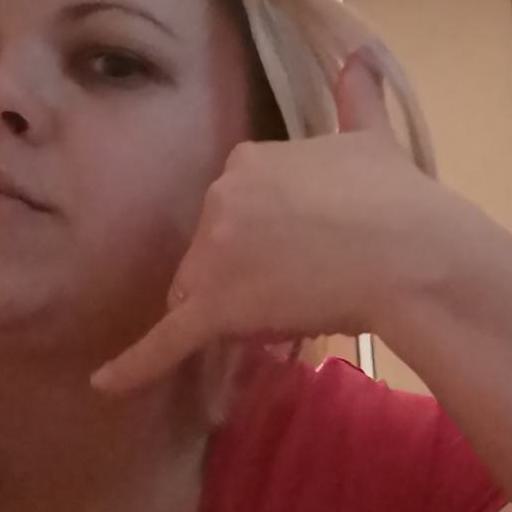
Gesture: call